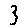
Label: 3